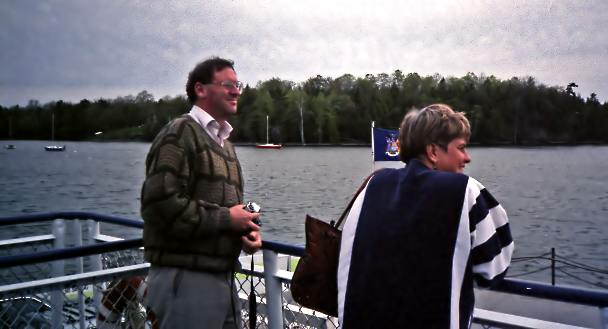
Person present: Yes